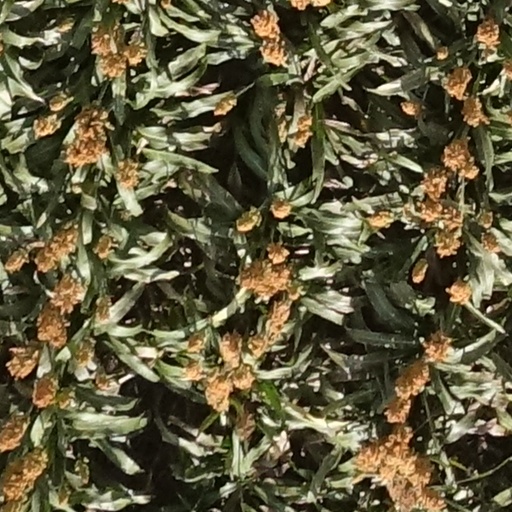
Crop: sorghum